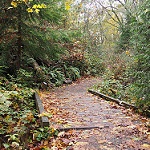
Scene: Outdoor